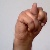
The image shows a hand gesture representing the letter 'N' in Indian Sign Language.